Anal cancer

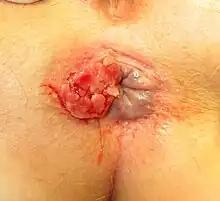
A squamous cell carcinoma of the anus visible

Symptoms of anal cancer can include pain or pressure in the anus or rectum, a change in bowel habits, a lump near the anus, rectal bleeding, itching or discharge. Bleeding may be severe.